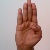
The image shows a hand gesture representing the letter 'B' in Indian Sign Language.